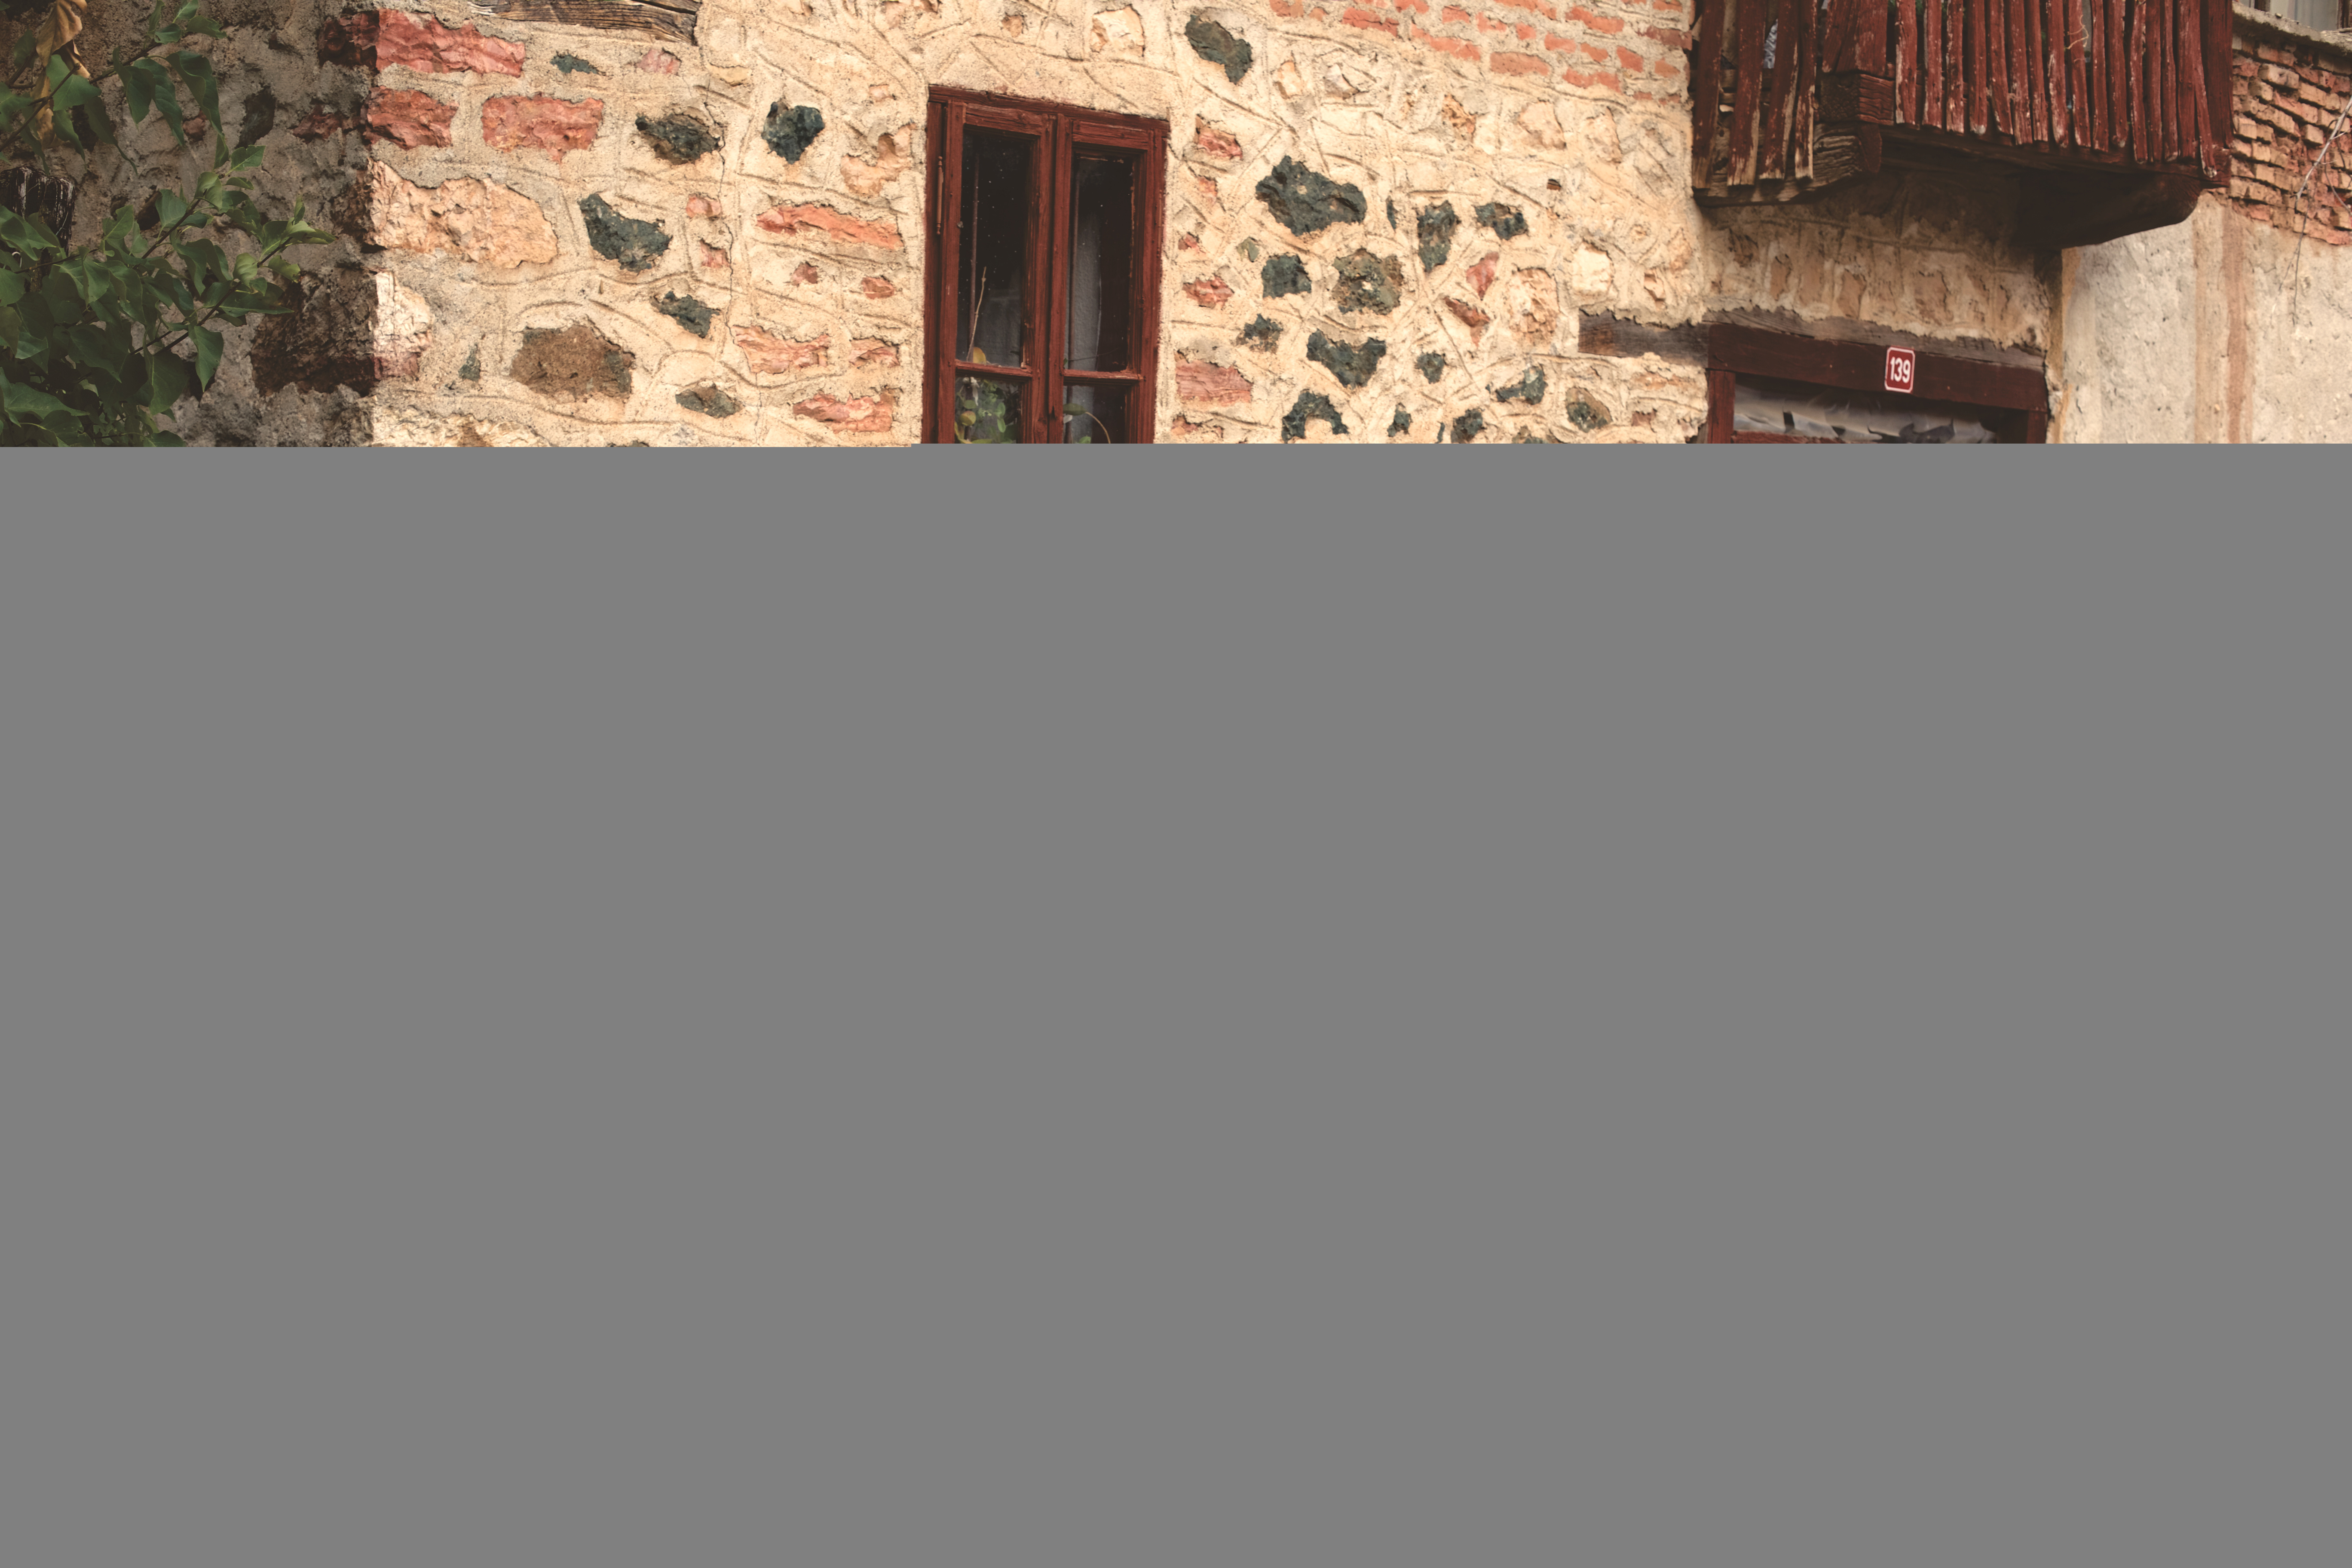
car, vintage, old, wall, property, classic car, design, screenshot, small car, yellow car, old little car